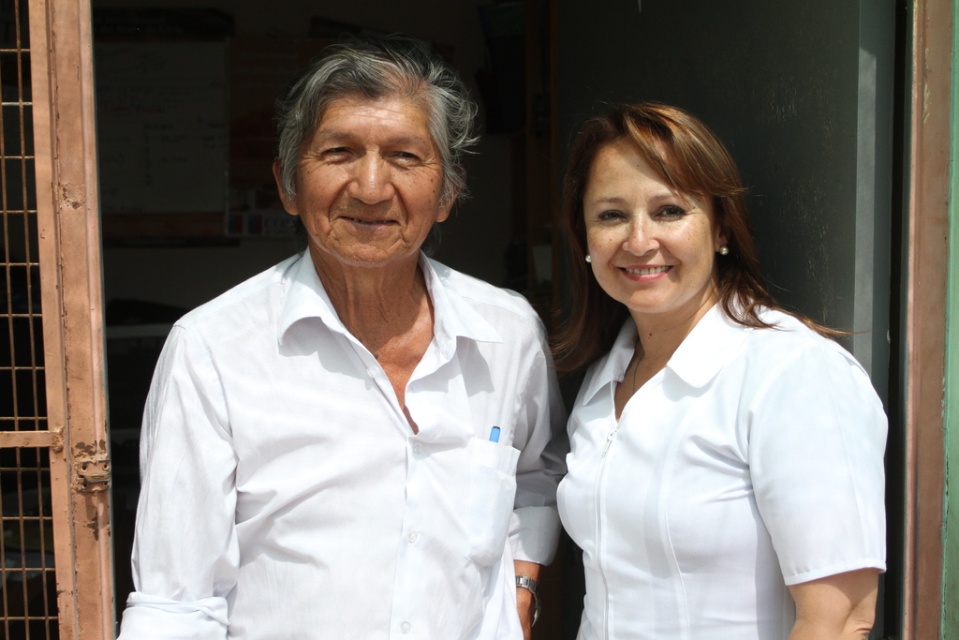
Question: Can you confirm if white smooth shirt at left is thinner than white smooth shirt at right? (A) yes (B) no
Answer: B